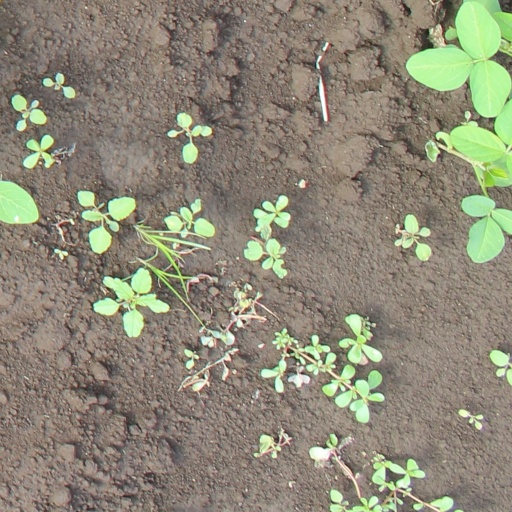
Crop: soybean